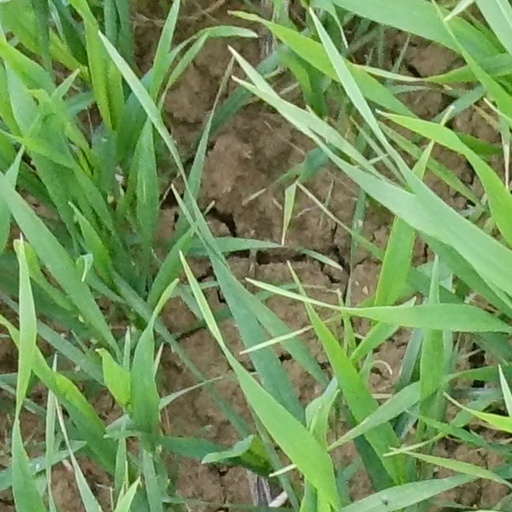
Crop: wheat